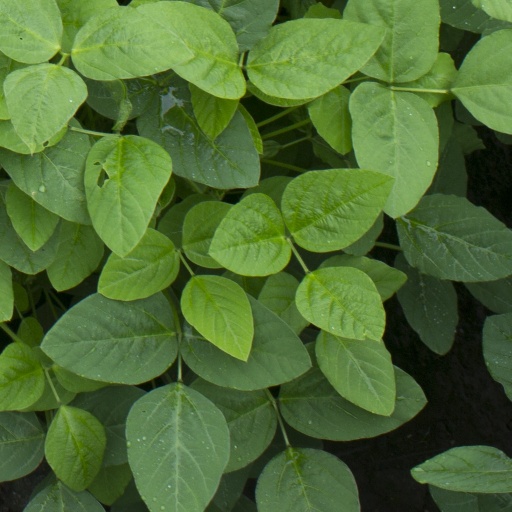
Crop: soybean